Paolo Camossi

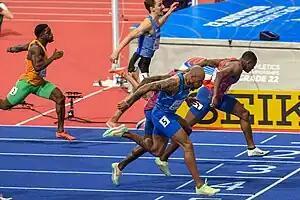
The triumph of Marcell Jacobs in the 60 m final at the 2022 World Athletics Indoor Championships held in Belgrade, Serbia.

The meeting with Marcell Jacobs takes place in 2015, when Marcell is only 21 years old, from September of that same year he officially becomes his coach.